Claud H. Larsen

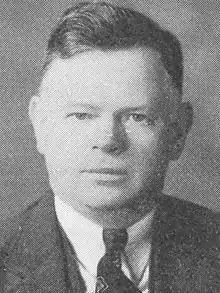
Larsen during his time in the Wisconsin State Assembly

Claud H. Larsen (December 1, 1892 – December 18, 1964) was a member of the Wisconsin State Assembly.